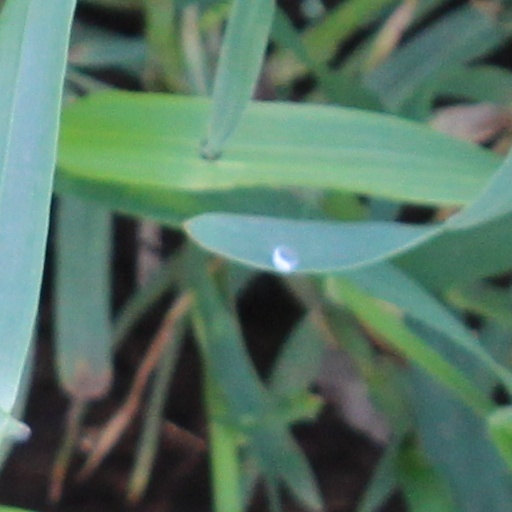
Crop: wheat